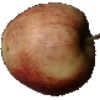
Label: red_apple